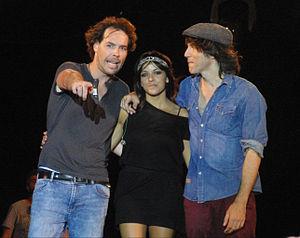
El Sueño de Morfeo, parfois abrégé ESDM, est un groupe de pop rock espagnol, originaire des Asturies. Durant son existence, il est composé par Raquel del Rosario, Juan Luis Suárez et David Feito. Juan et David commencent par jouer dans différents groupes dans les Asturies jusqu'à être rejoint par Raquel et sa voix exotique venue des îles Canaries.